Lutts, Tennessee

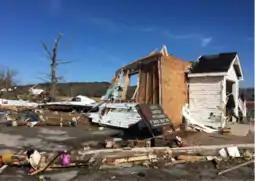
Remains of The Methodist Church building in Lutts after an EF-3 demolished it.

On the evening of December 23, 2015, an EF-3 tornado destroyed over 20 buildings in the Lutts community, including Lutts United Methodist Church and the United States Post Office. Postal operations are temporarily relocated to the office in nearby Collinwood, Tennessee. The Methodist Church will be temporarily relocated to the fire hall.